Dr. Nut

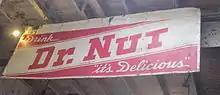
Old Dr. Nut sign

Dr. Nut was a soft drink produced by New Orleans–based World Bottling Company (and later by another New Orleans company, Wright Root Beer). It was introduced in the 1930s and was produced until the late 1970s. Dr. Nut had a distinct almond flavor, similar to Amaretto liquor, and bottles were characterized by their plain logo depicting a squirrel nibbling on a large nut. In the 1940s it was marketed at a competitive price, was known for its slogans, and for having a man in a running costume who ran with the Mardi Gras parades.